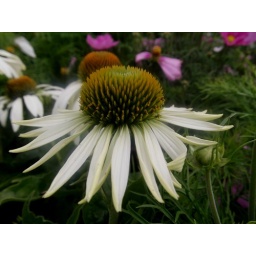
And the flowers will never die and autumn in the country cannot withhold the sky